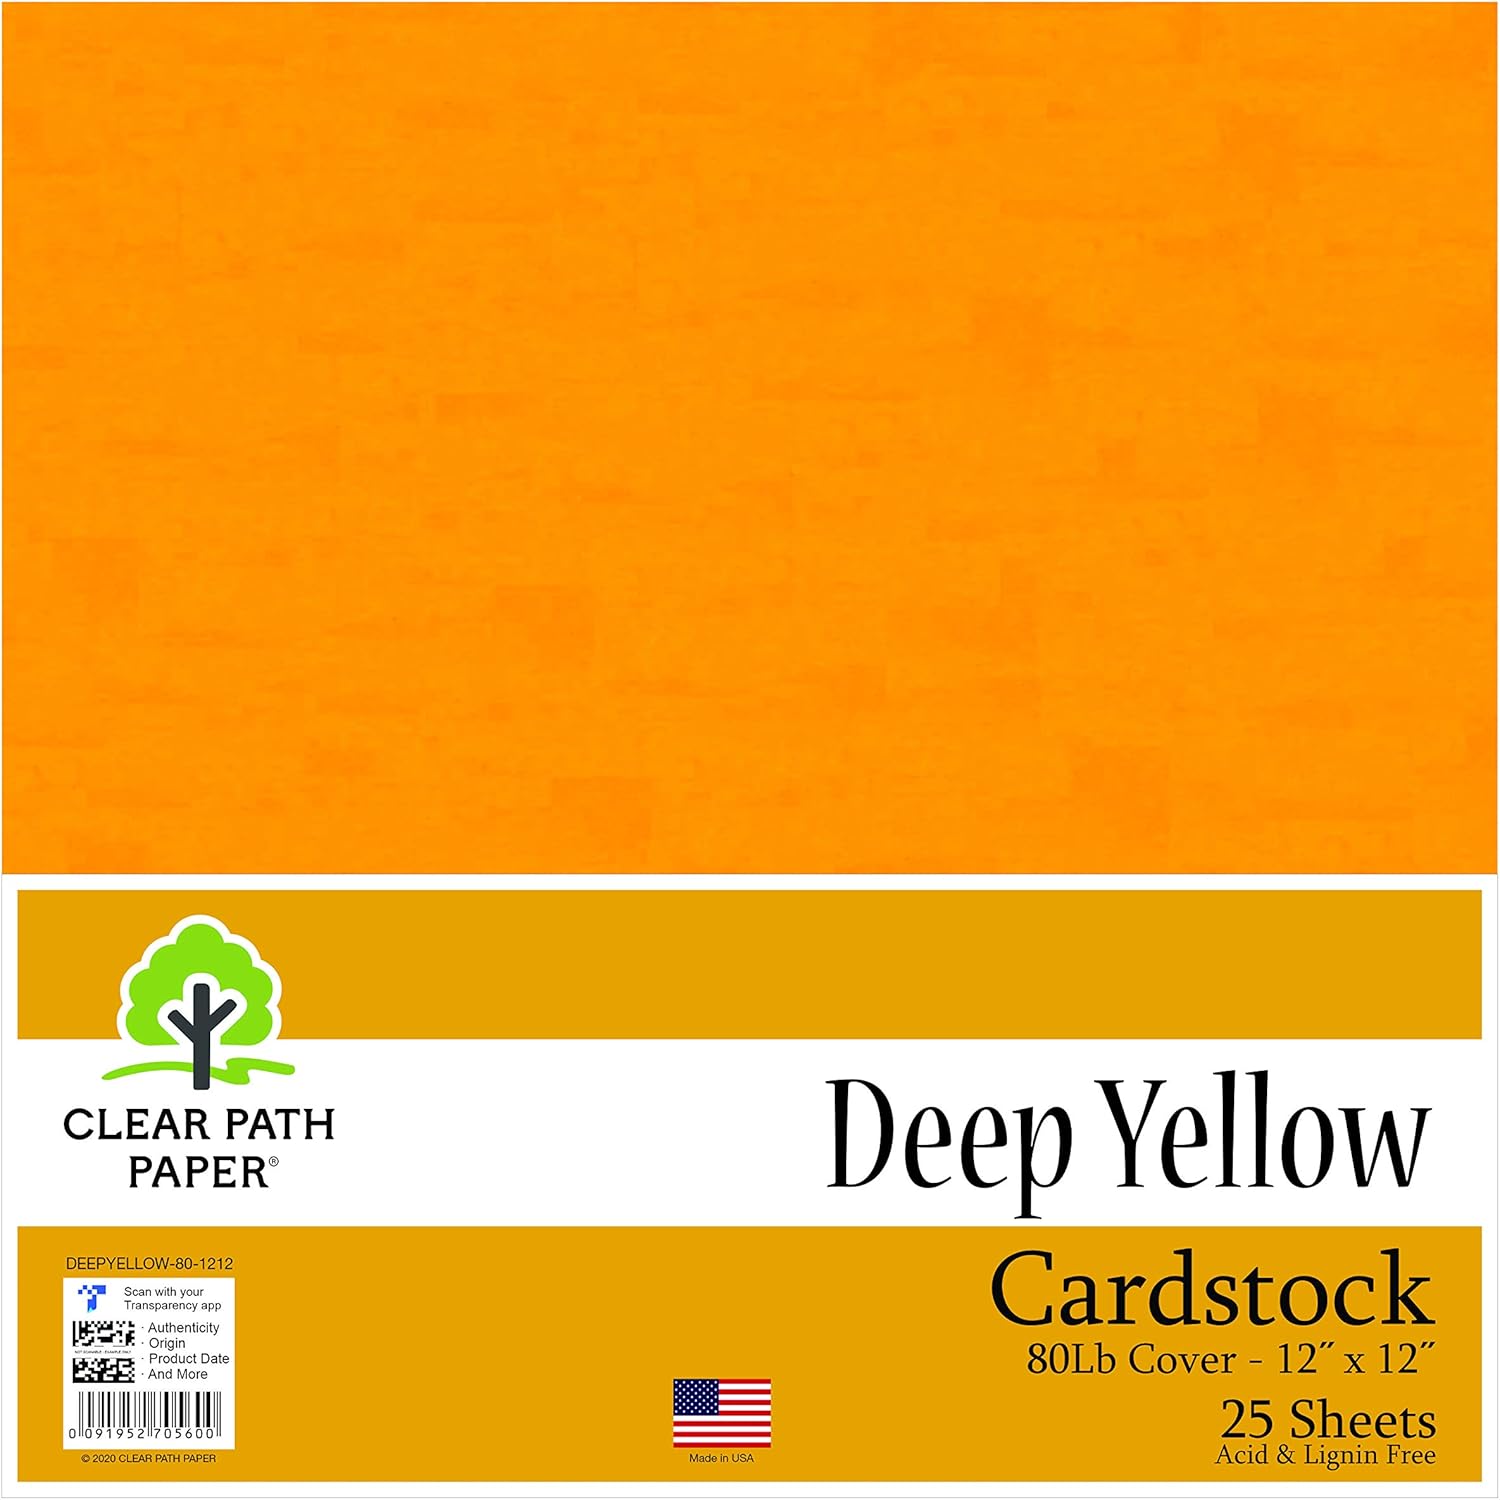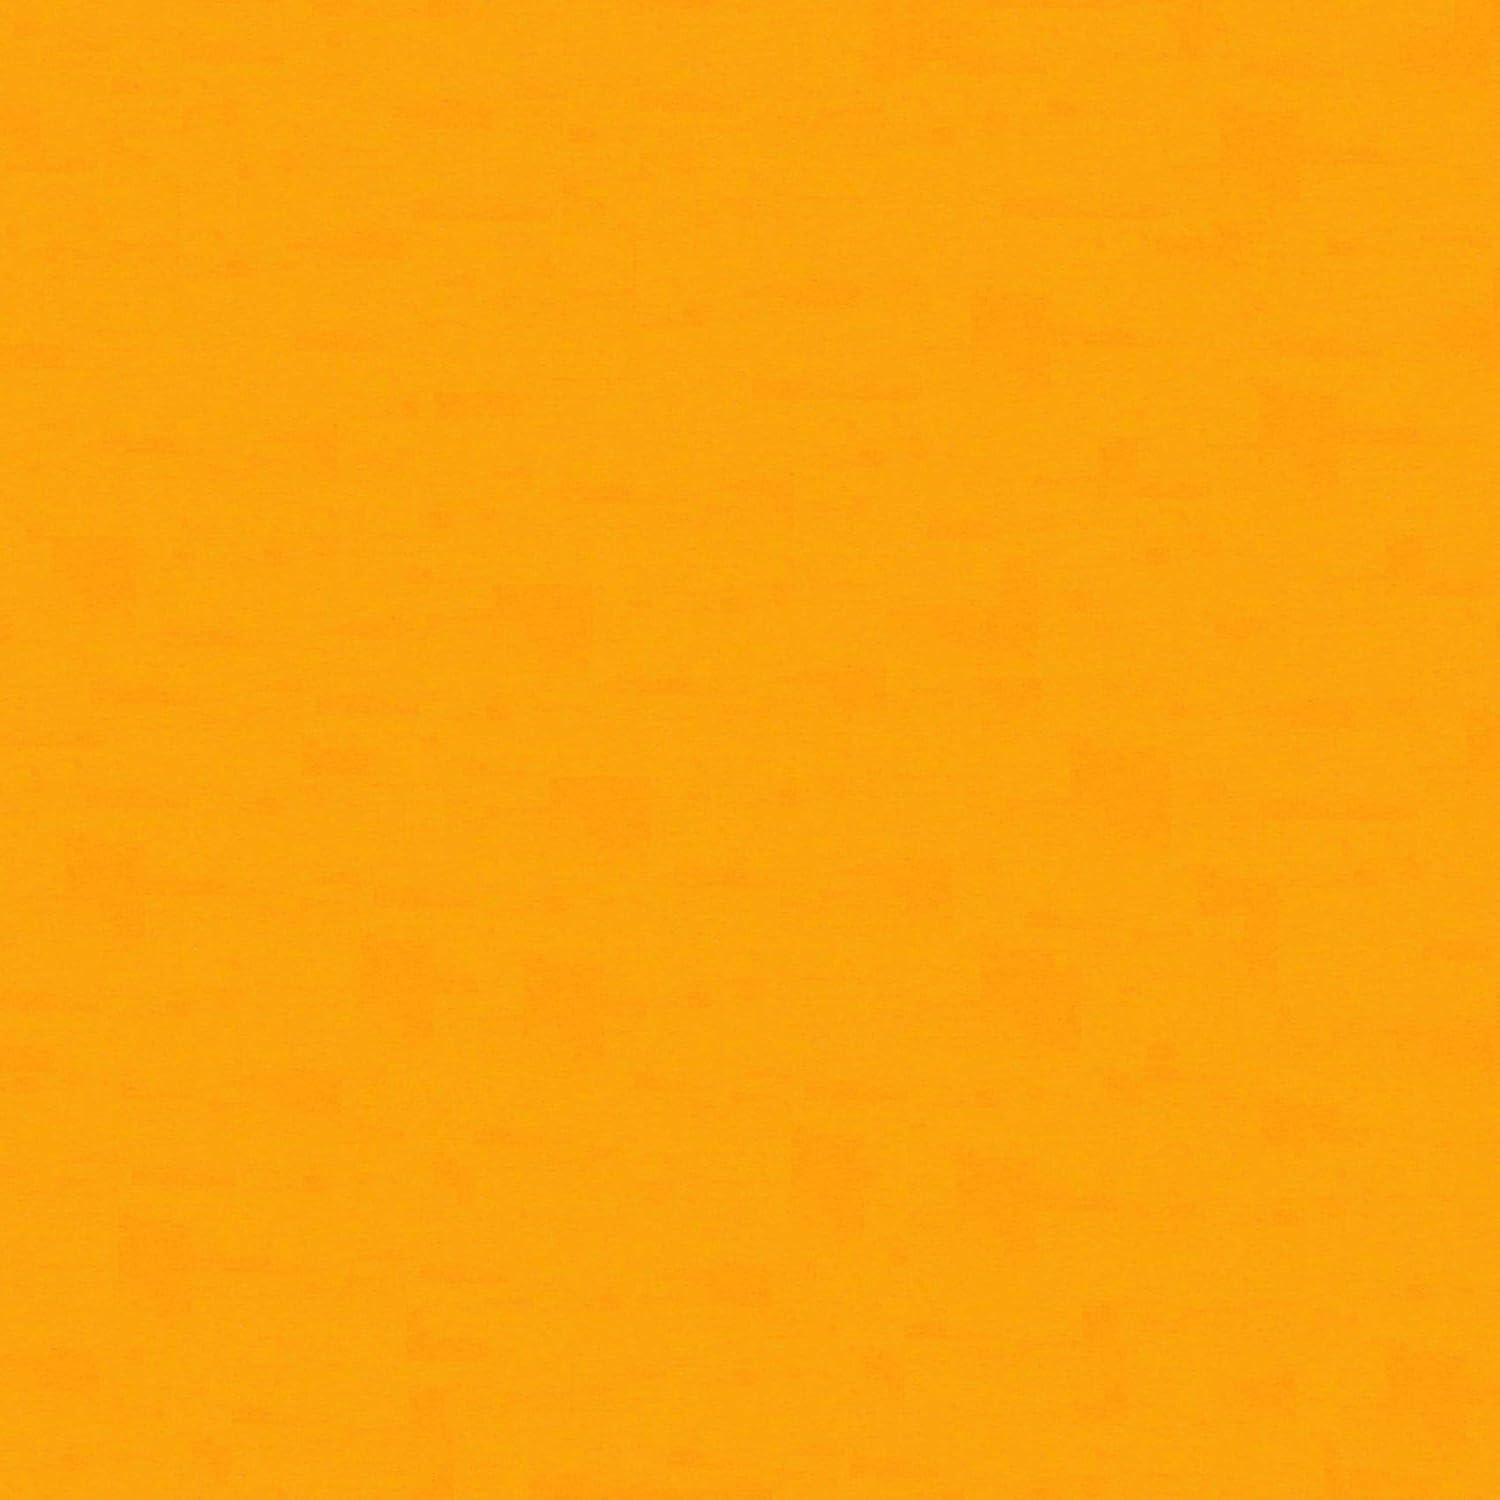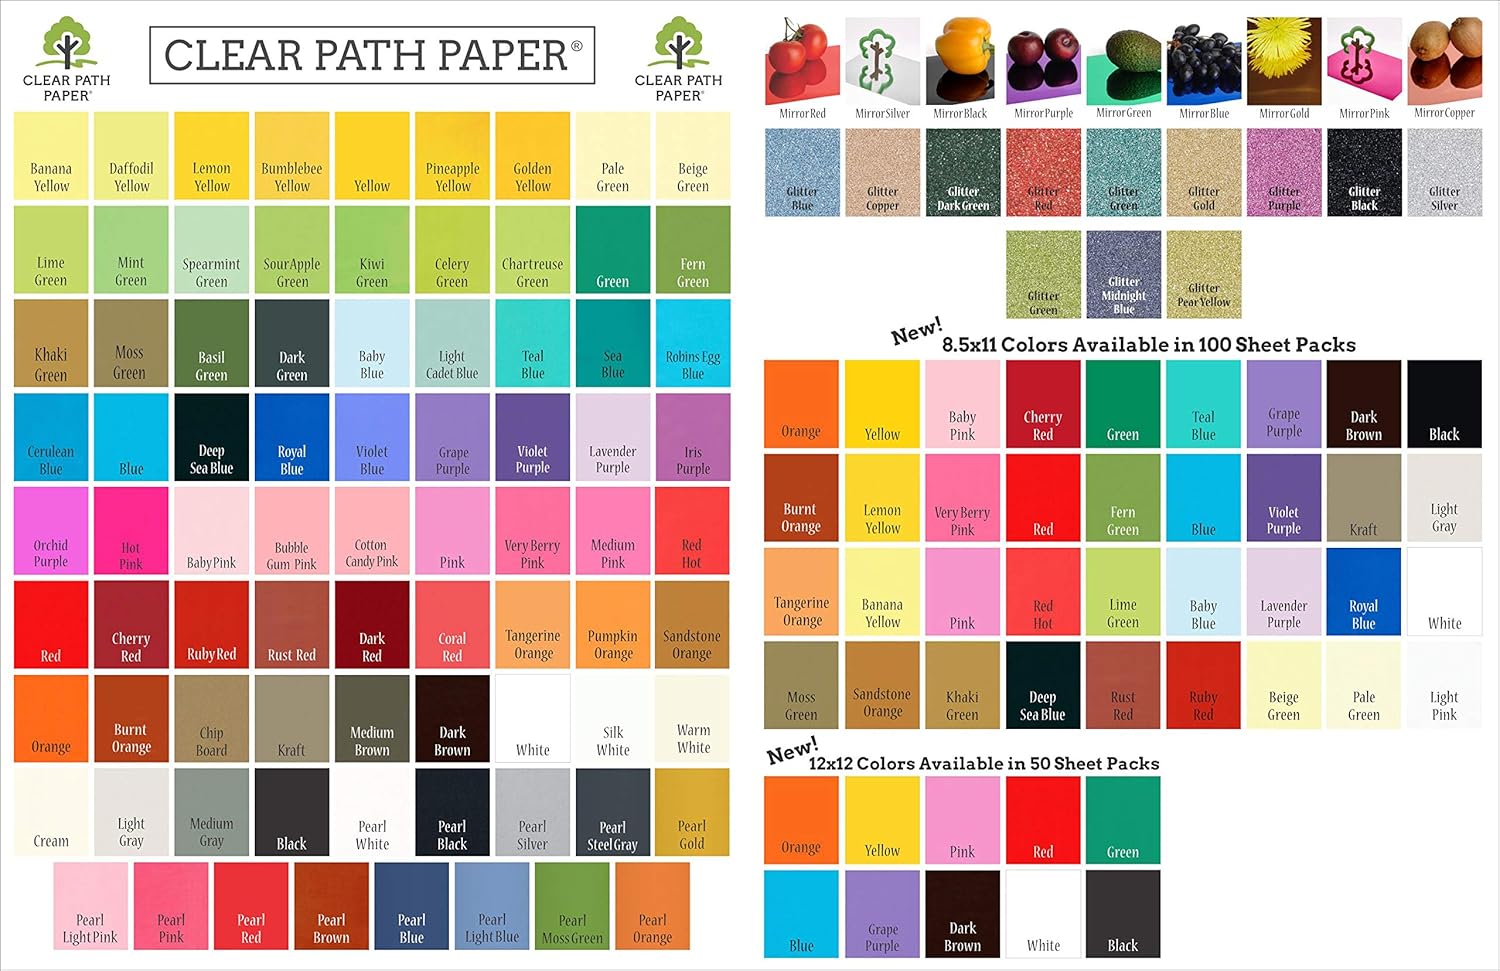
Deep Yellow Cardstock - 12 x 12 inch - 80Lb Cover - 25 Sheets - Clear Path Paper
Category: Office Products
Thank you for considering Clear Path Paper's Deep Yellow Cardstock - 12 x 12 inch - 80Lb Cover - 25 Sheets - Clear Path Paper for your craft project. You'll find our paper works well for scrapbooking, card making, and other paper crafts. This Cardstock is Solid Core Solid Core means no white center. Cut it, tear it, rip it any way you want and ALL of the cardstock will be the same color.Some cardstock is white core, some use a colored core that doesn't match the top and bottom of the sheet, but this Cardstock is solid color from top to bottom.Our careful attention to detail, means consistent results for your projectsSheet to sheet, pack to pack, year to year, our colors remain the same. Our careful manufacturing results in consistent colors for you.And, our color scans are as close to exact as can be. Careful attention to detail makes our color swatches the most accurate available.In the Spring of 2017 we worked hard to improve how our product is represented here so that you can be confident in your purchases, and we believe our swatches are the best available. Clear Path Paper cardstock is offered in a variety of thicknesses. Read the information below to determine the weight that is best for your project.65LB Cover to 80LB Cover Medium weight paper used by crafters - great for scrapbook pages and card making Easily cuts in most die cutters Similar to the thickness of a regular greeting card Generally printable in laser and ink jet home printersHeavier Weight 100lb to .012" to .024" .012" thick is commonly called "poster board" .024" thick is extra thick or heavyweight Pre-score before folding, to avoid cracking on the fold or uneven folding Will not print in most home printers.
Features: SOLID CORE - Deep Yellow Cardstock - 80lb Cover - Easy to score - Cuts and folds cleanly | Lignin and Acid Free Scrapbook Paper for great long lasting results | Fits most Plotter Cutting Machines - Inkjet and Laserjet Compatible | More accurate on-screen color matching -- All packs include a FREE Color Swatch Card. | Made in the U.S.A.